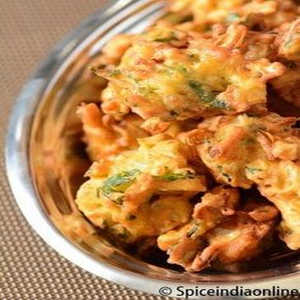
Dish: pakora